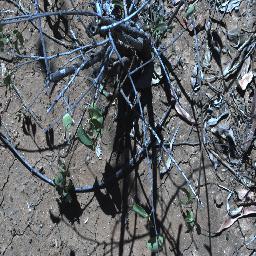
Label: rubber_vine